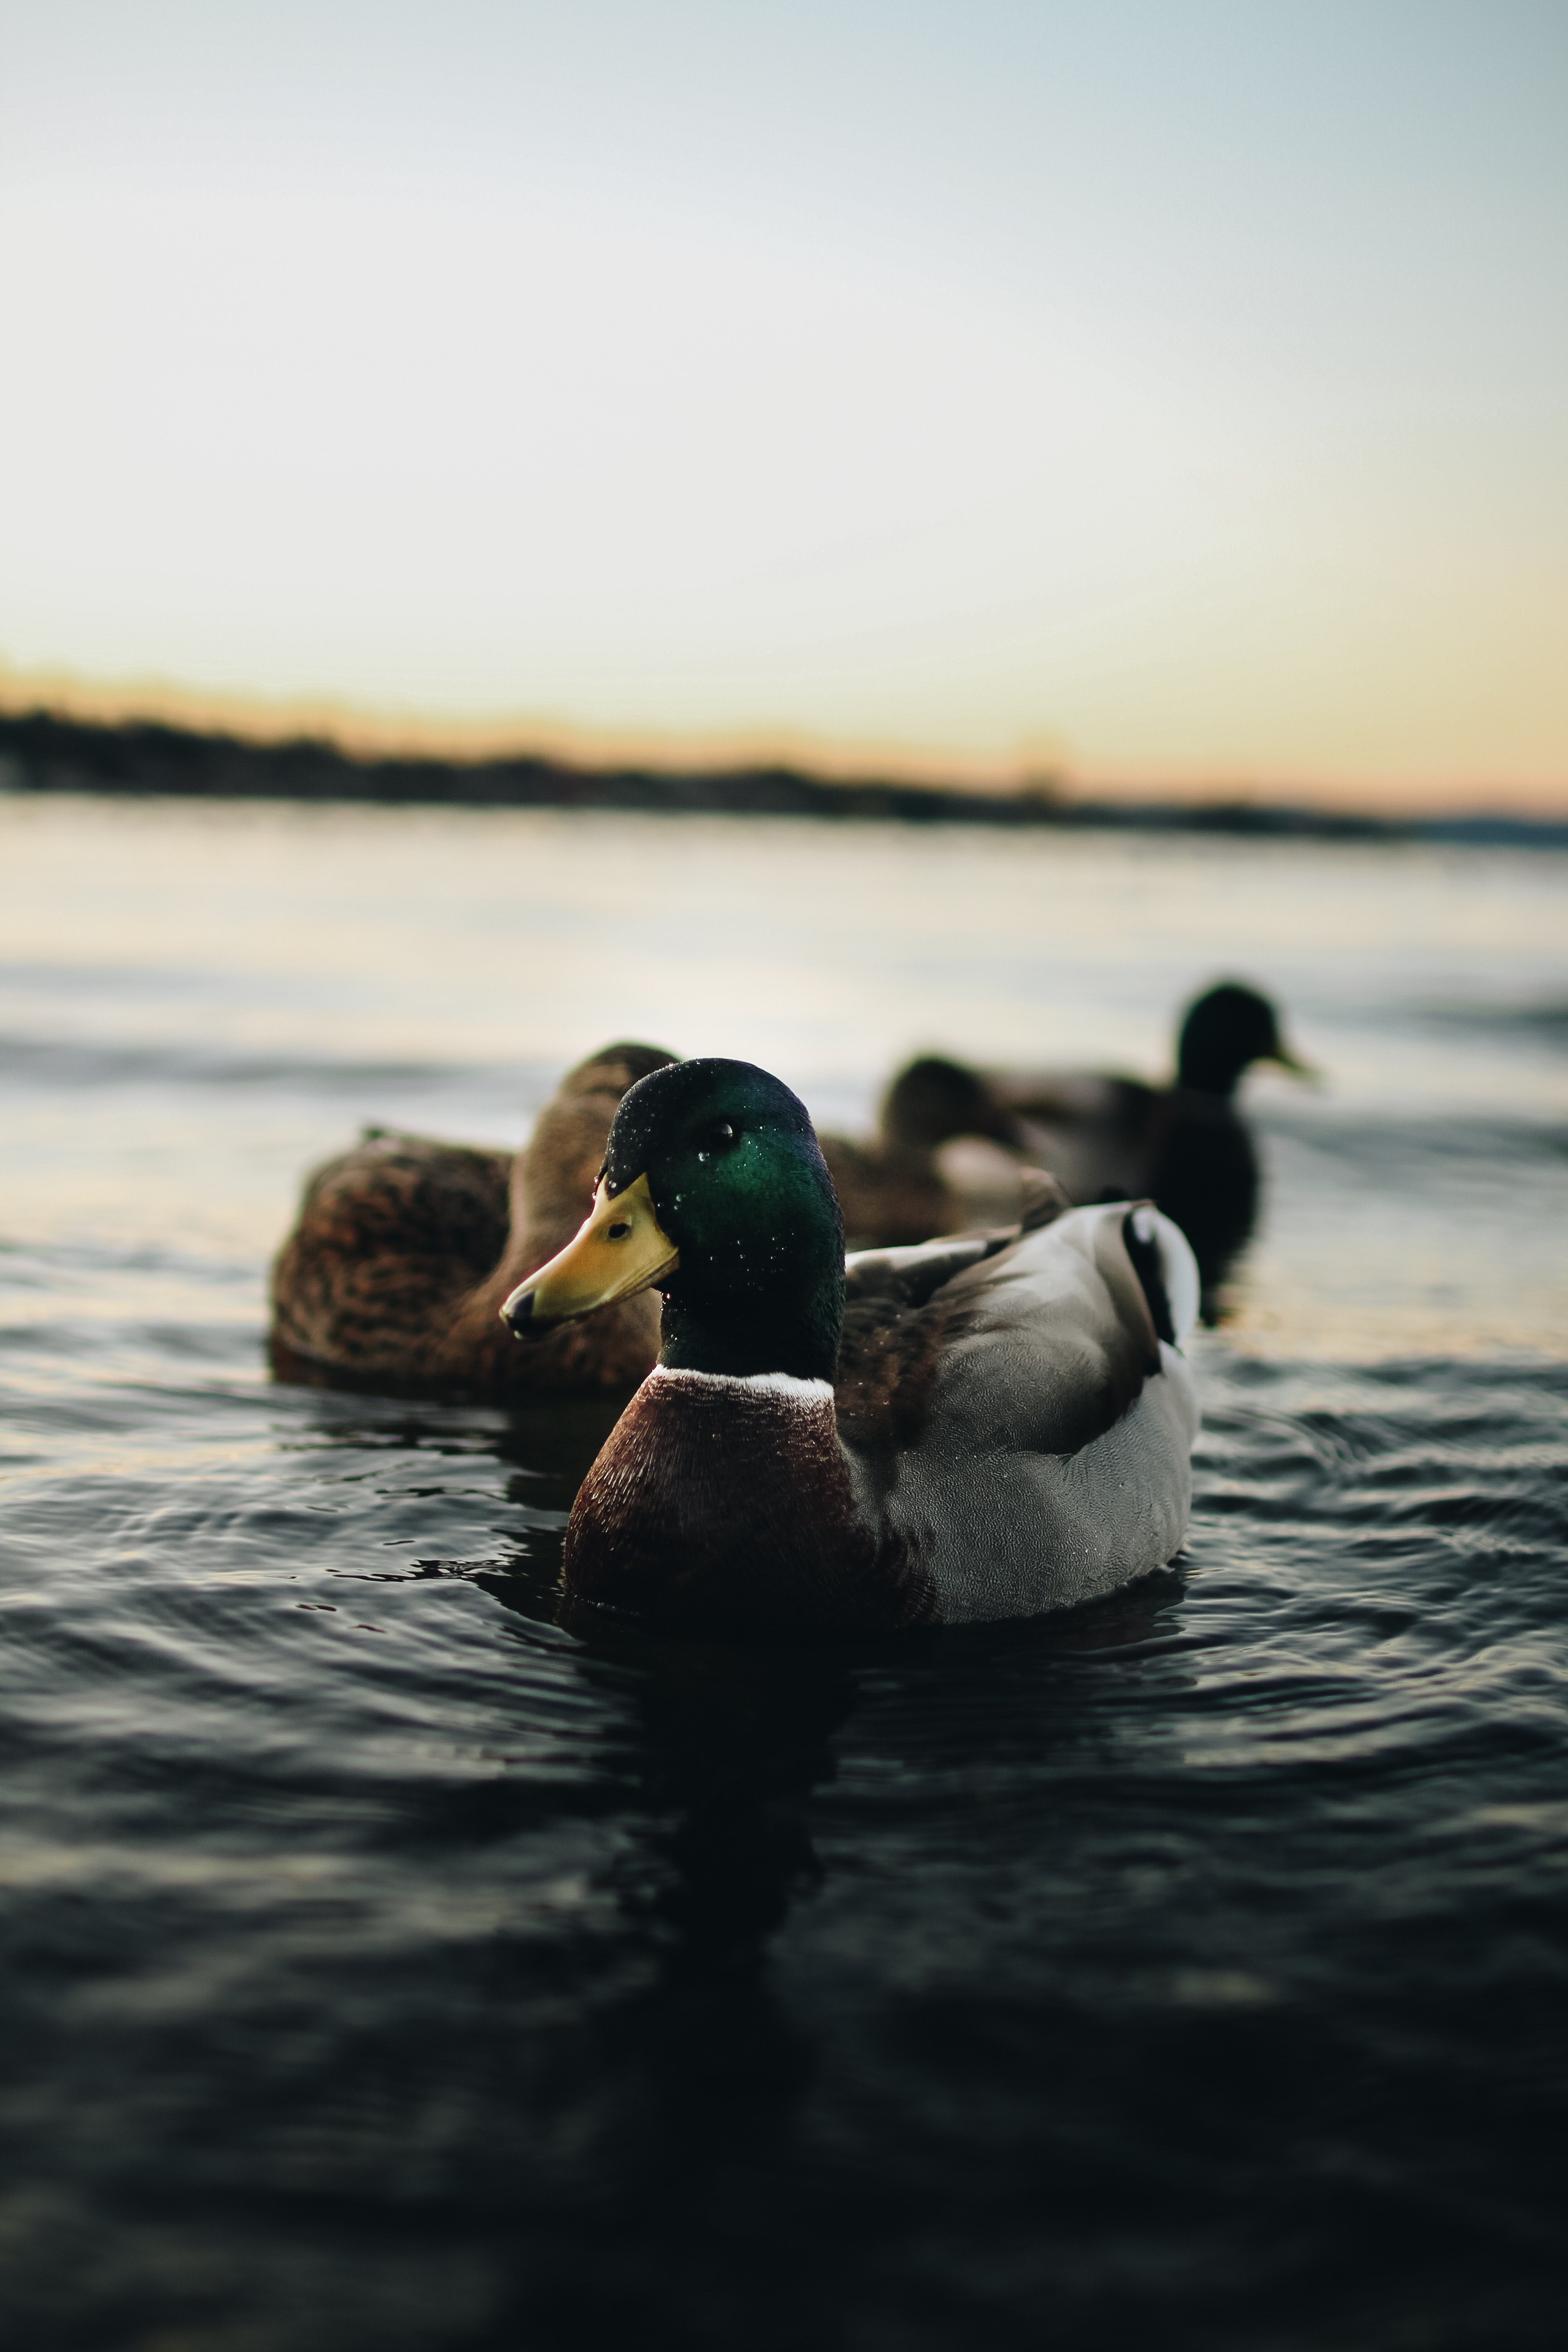
duck, bird, mallard, water bird, waterfowl, ducks, geese and swans, water, beak, sky, livestock, adaptation, calm, pond, lake, photography, wildlife